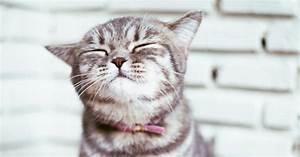
cat